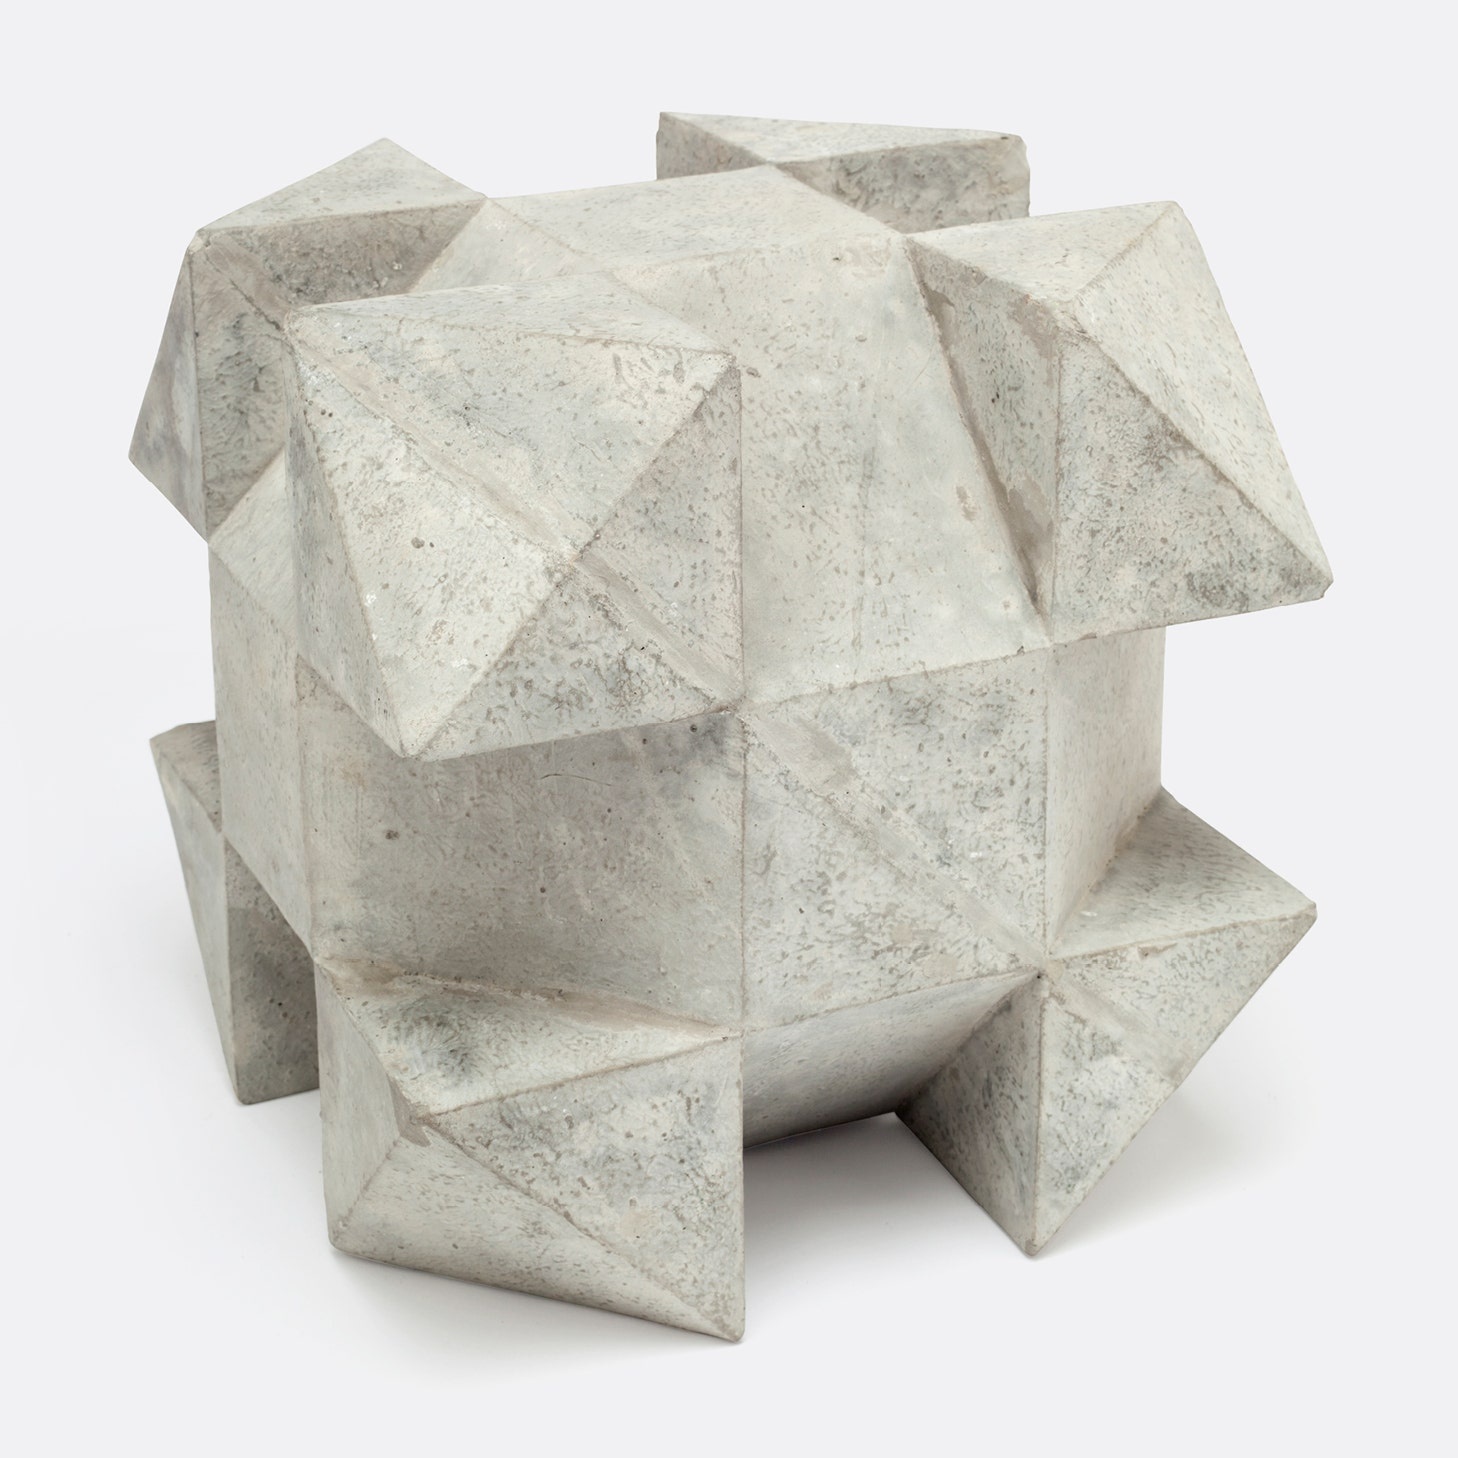
Cedric Side Table
We search the globe for the best quality, weather-resistant materials the world has to offer. Each piece is handmade, never mass-produced, and built to withstand varied elements and temperatures. The geometric Cedric offers an M.C. Escher-like piece of optical illusion in three dimensions. Because it's made of concrete, it's perfect for the garden, patio, or inside. Concrete material naturally distresses. Minor cracks and imperfections are to be expected.
Brand: Made Goods
Category: Furniture > Outdoor Furniture > Outdoor Tables > Poolside Tables